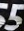
Number: 5